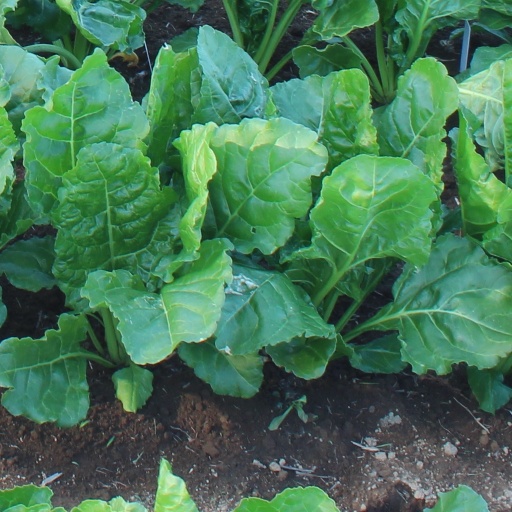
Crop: sugar beet